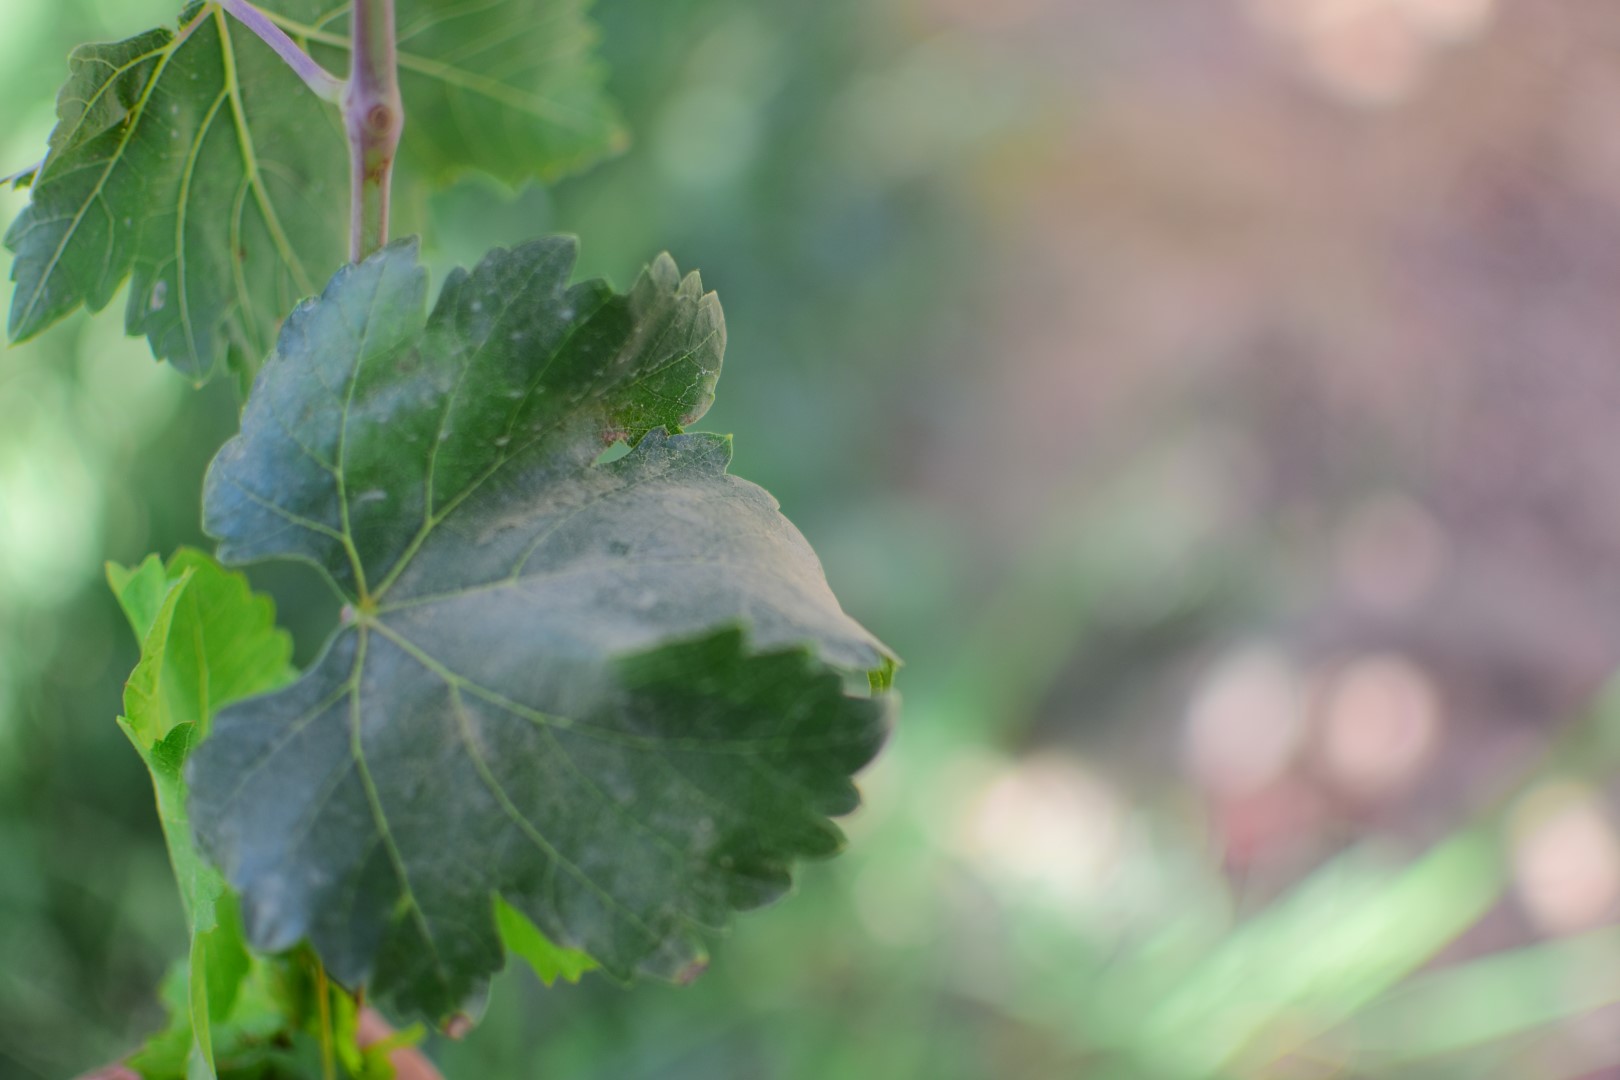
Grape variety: Shdah